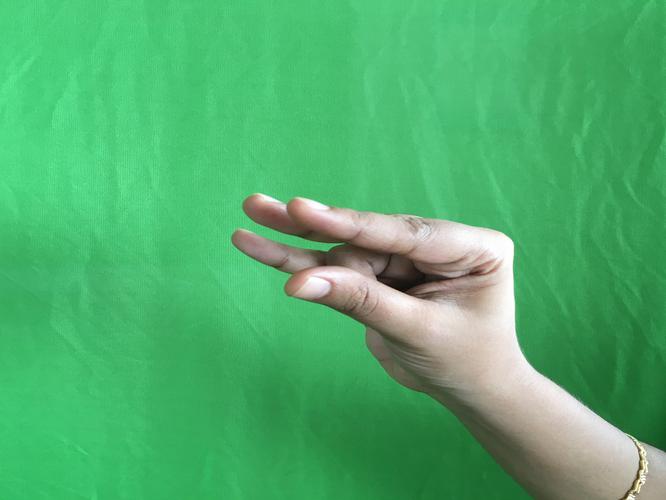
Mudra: Kangulam
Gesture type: single_hand